Marcial Solana González-Camino

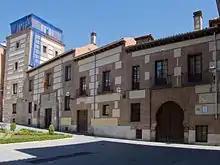
RACMYP site

Like some Traditionalists, Solana welcomed democracy though he understood it simply as a principle of representation. Other a bit unorthodox piece of his concepts were references to "derechos del hombre", praise of religious and educational liberties (though "rectamente entendida" and "para fínes lícitos"), notes that a human was the end and not the means and that "sociedad es para el hombre y no al revés". Some of his writings contain highly exalted passages on exceptional role of the Spaniards, comments resemblant of typical nationalist discourse and quite atypical for Traditionalism. Finally, as member of the movement which prided itself on belligerent past Solana was unusually bold in condemnation of "espiritú de violencia"; though he applied it mostly to foreign ideas, he was also careful to note that notorious "Traditionalist intransigency" had its limits. Last but not least, he considered himself a Traditionalist rather than a Carlist.